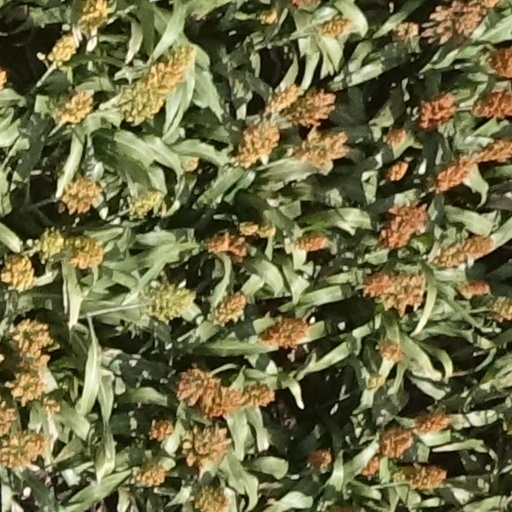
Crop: sorghum